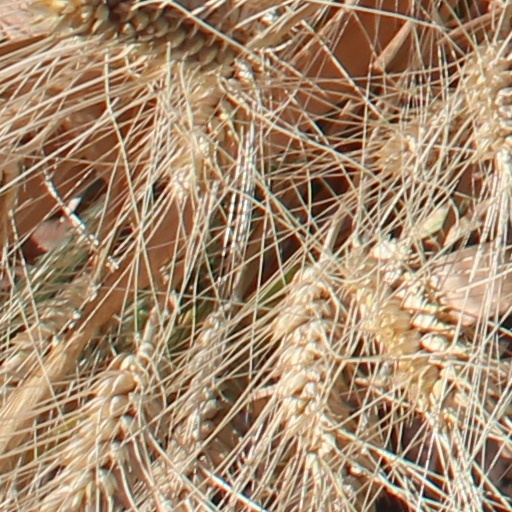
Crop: wheat